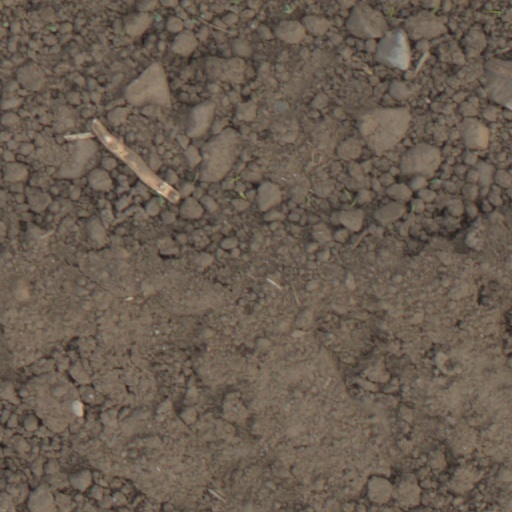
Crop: wheat